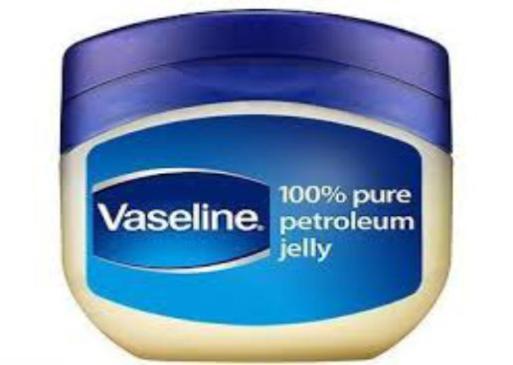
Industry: Necessities